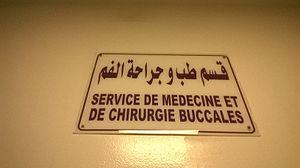
Clinique de médecine dentaire de Monastir, Monastir, Tunisie المصحة الاستشفائية الجامعية لطب الأسنان بالمنستير, المنستير، تونس
La faculté de médecine dentaire de Monastir ou FMDM est un établissement universitaire tunisien situé à Monastir.